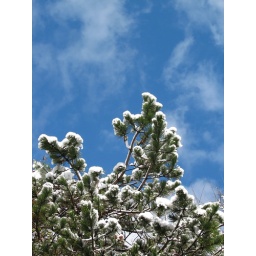
Pine tree in winter half covered by snow with blue sky in the background